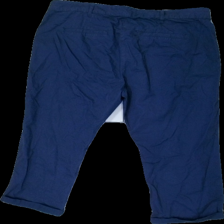
View: back
Type: Trousers
Category: Ladies
Brand: Dorothy Perkins
Colors: Blue
Material: 100% Cotton
Cut: Cropped
Size: 42
Price range: <50
Recommended usage: Recycle
Description: Blue cropped trousers with frills